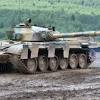
Label: Tank